Boogeyman 3

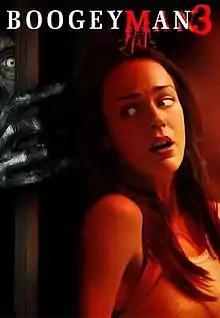
Official DVD cover

Boogeyman 3 is a 2008 American supernatural horror film directed by Gary Jones and starring Erin Cahill, Chuck Hittinger, and Mimi Michaels. It is the final installment of the "Boogeyman" film series, following "Boogeyman" and "Boogeyman 2" and centers on a college sophomore, Sarah Morris, who tries to convince her dorm that the Boogeyman is real. Little does she know that the more she tells people of the existence of the Boogeyman, the evil supernatural force becomes stronger.